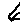
Label: 6